The Gentle Touch

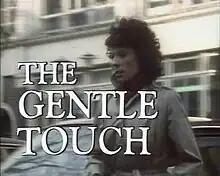
Main title screen featuring Jill Gascoine

The Gentle Touch is a British police procedural drama series made by London Weekend Television for ITV which began on 11 April 1980 and ran until 24 November 1984. The series is notable for being the first British series to feature a female police officer as its leading character, premiering four months ahead of the similarly themed BBC series "Juliet Bravo".